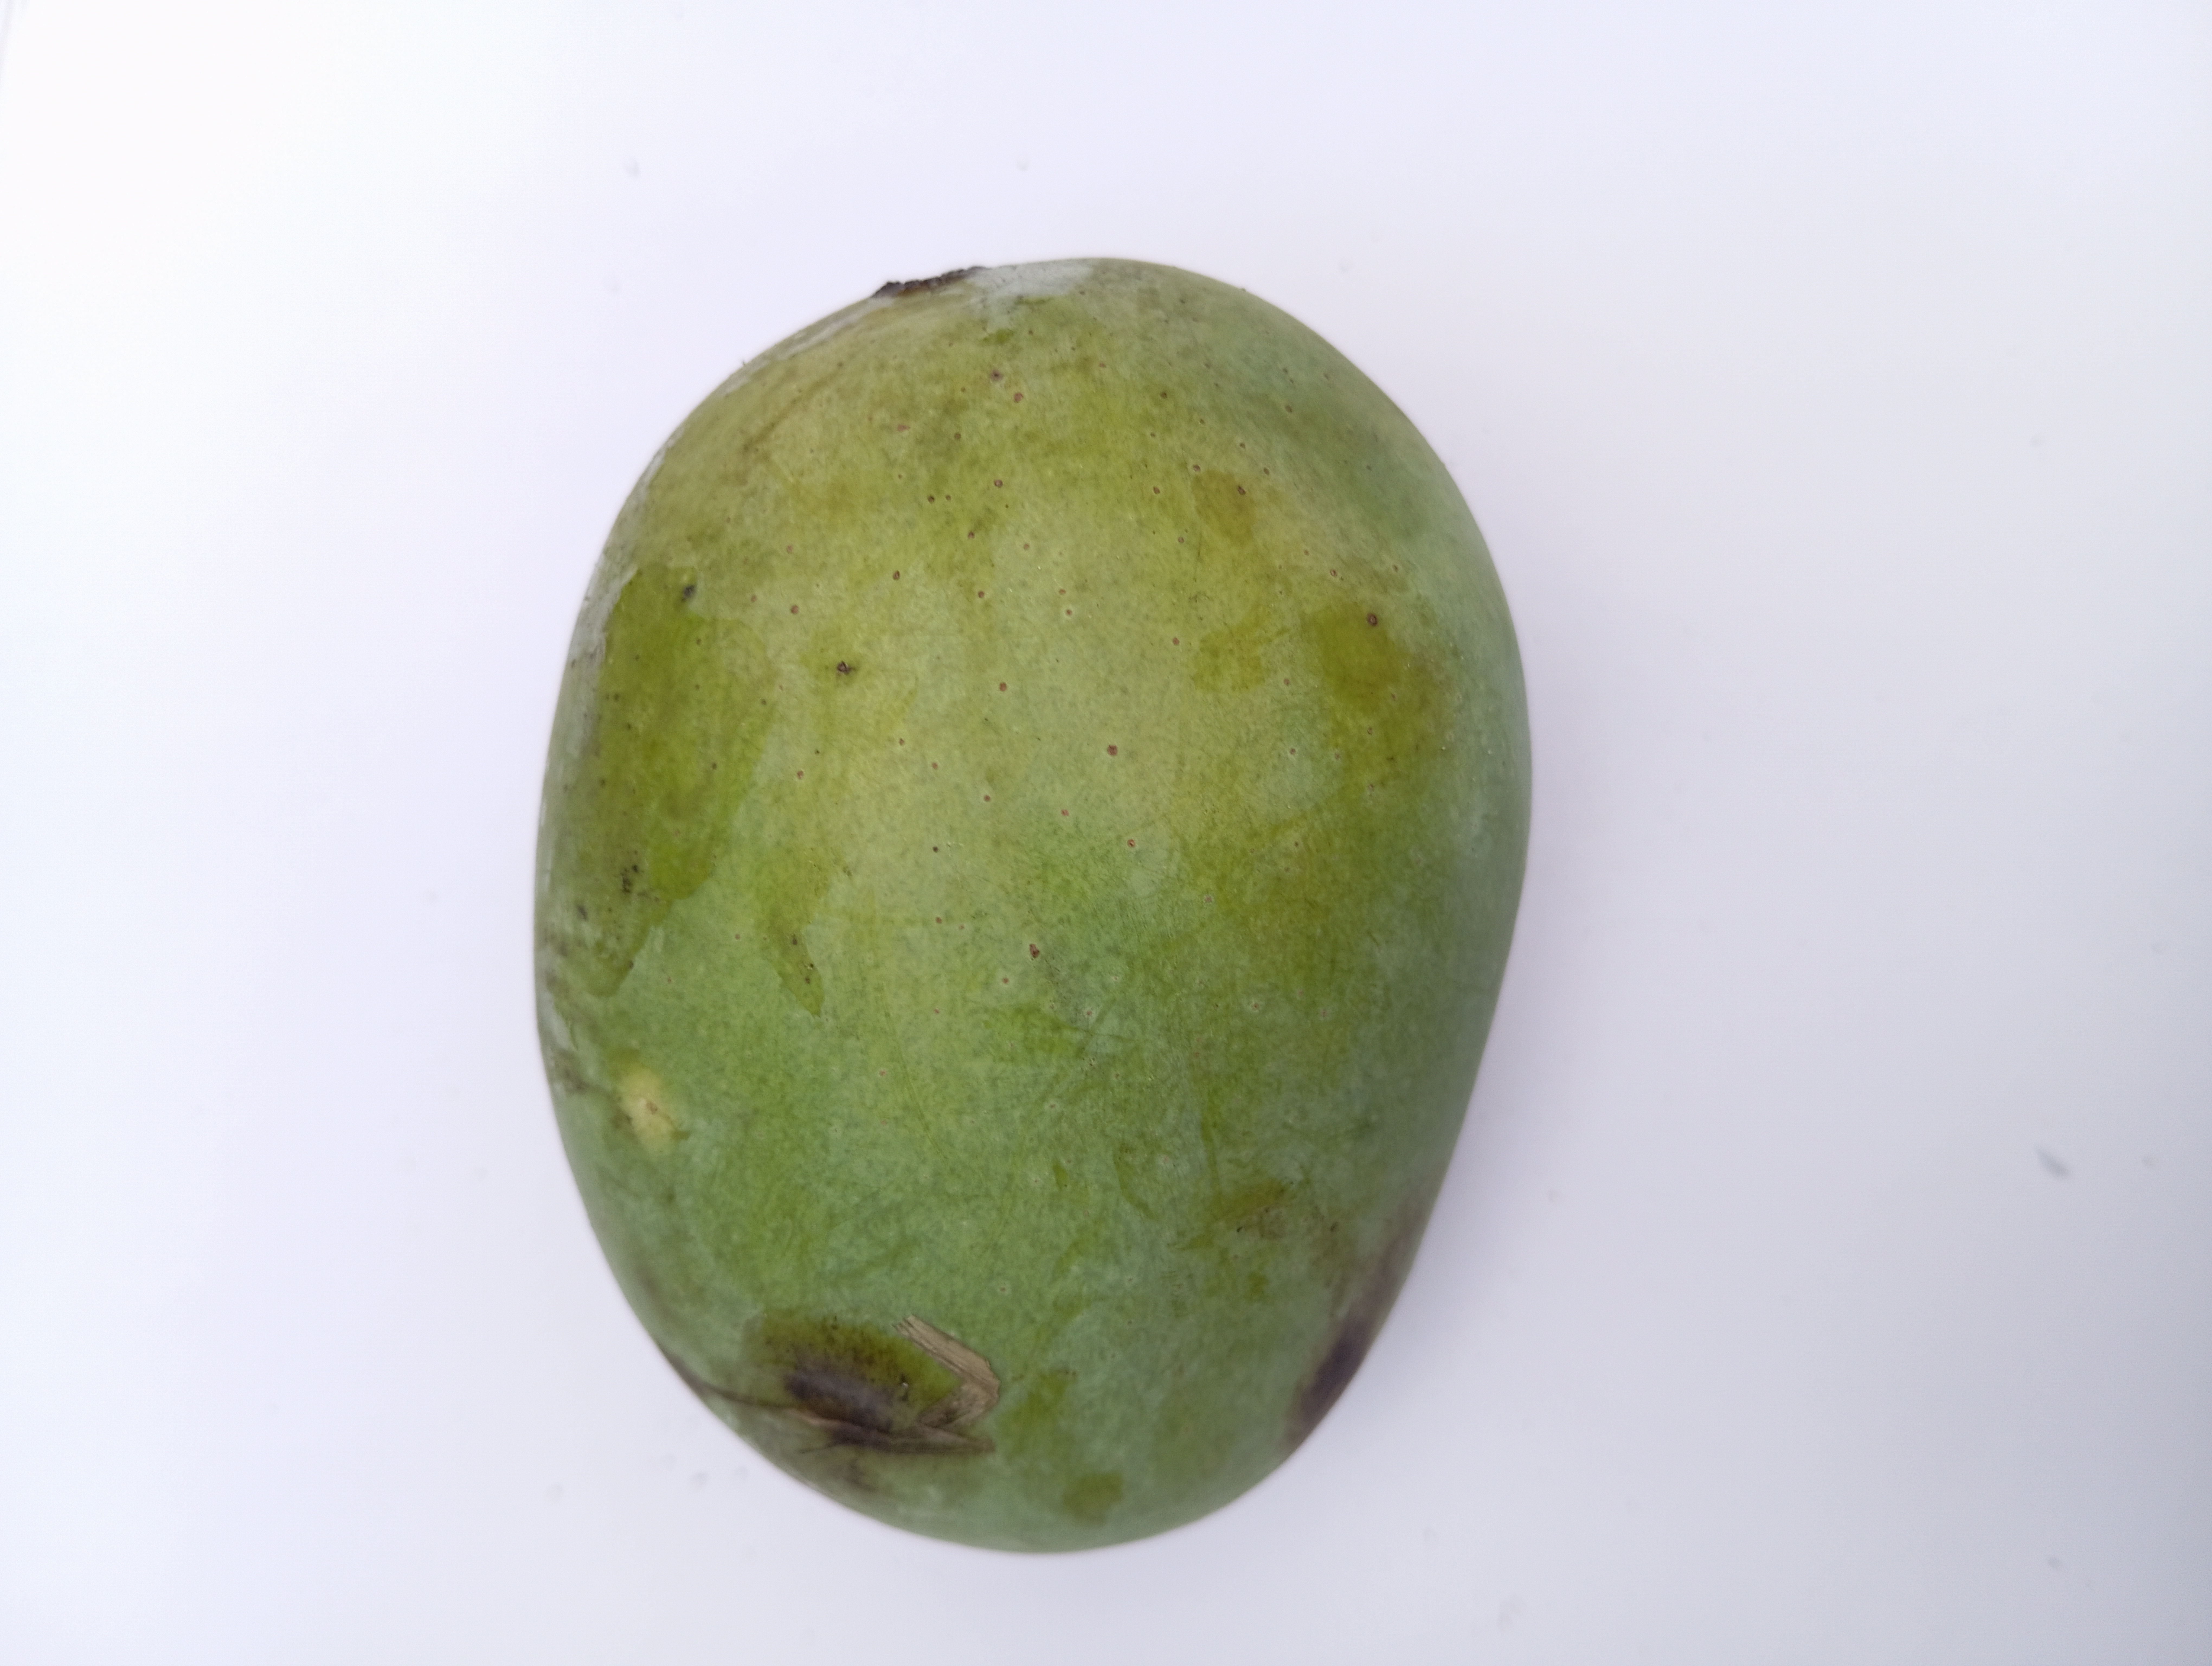
Mango variety: Langra